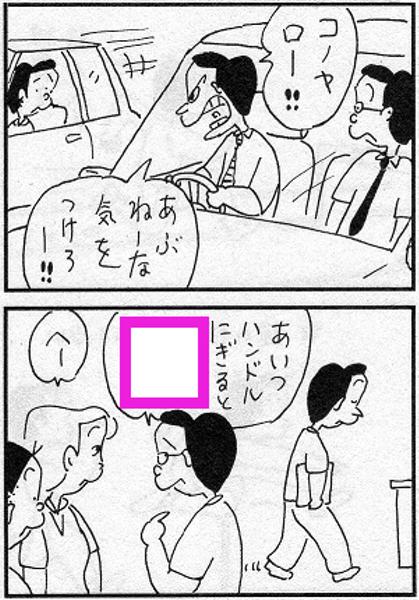
回答: となりの車にワープできるんだぜ